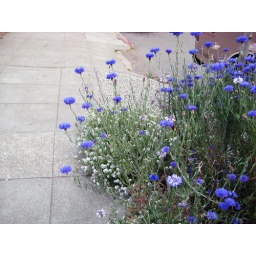
Blue flowers spilling onto the sidewalk in Berkeley.